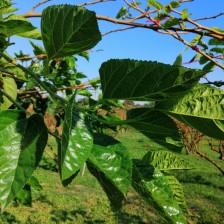
Variety: BlackOodTurkey